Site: brandenburg
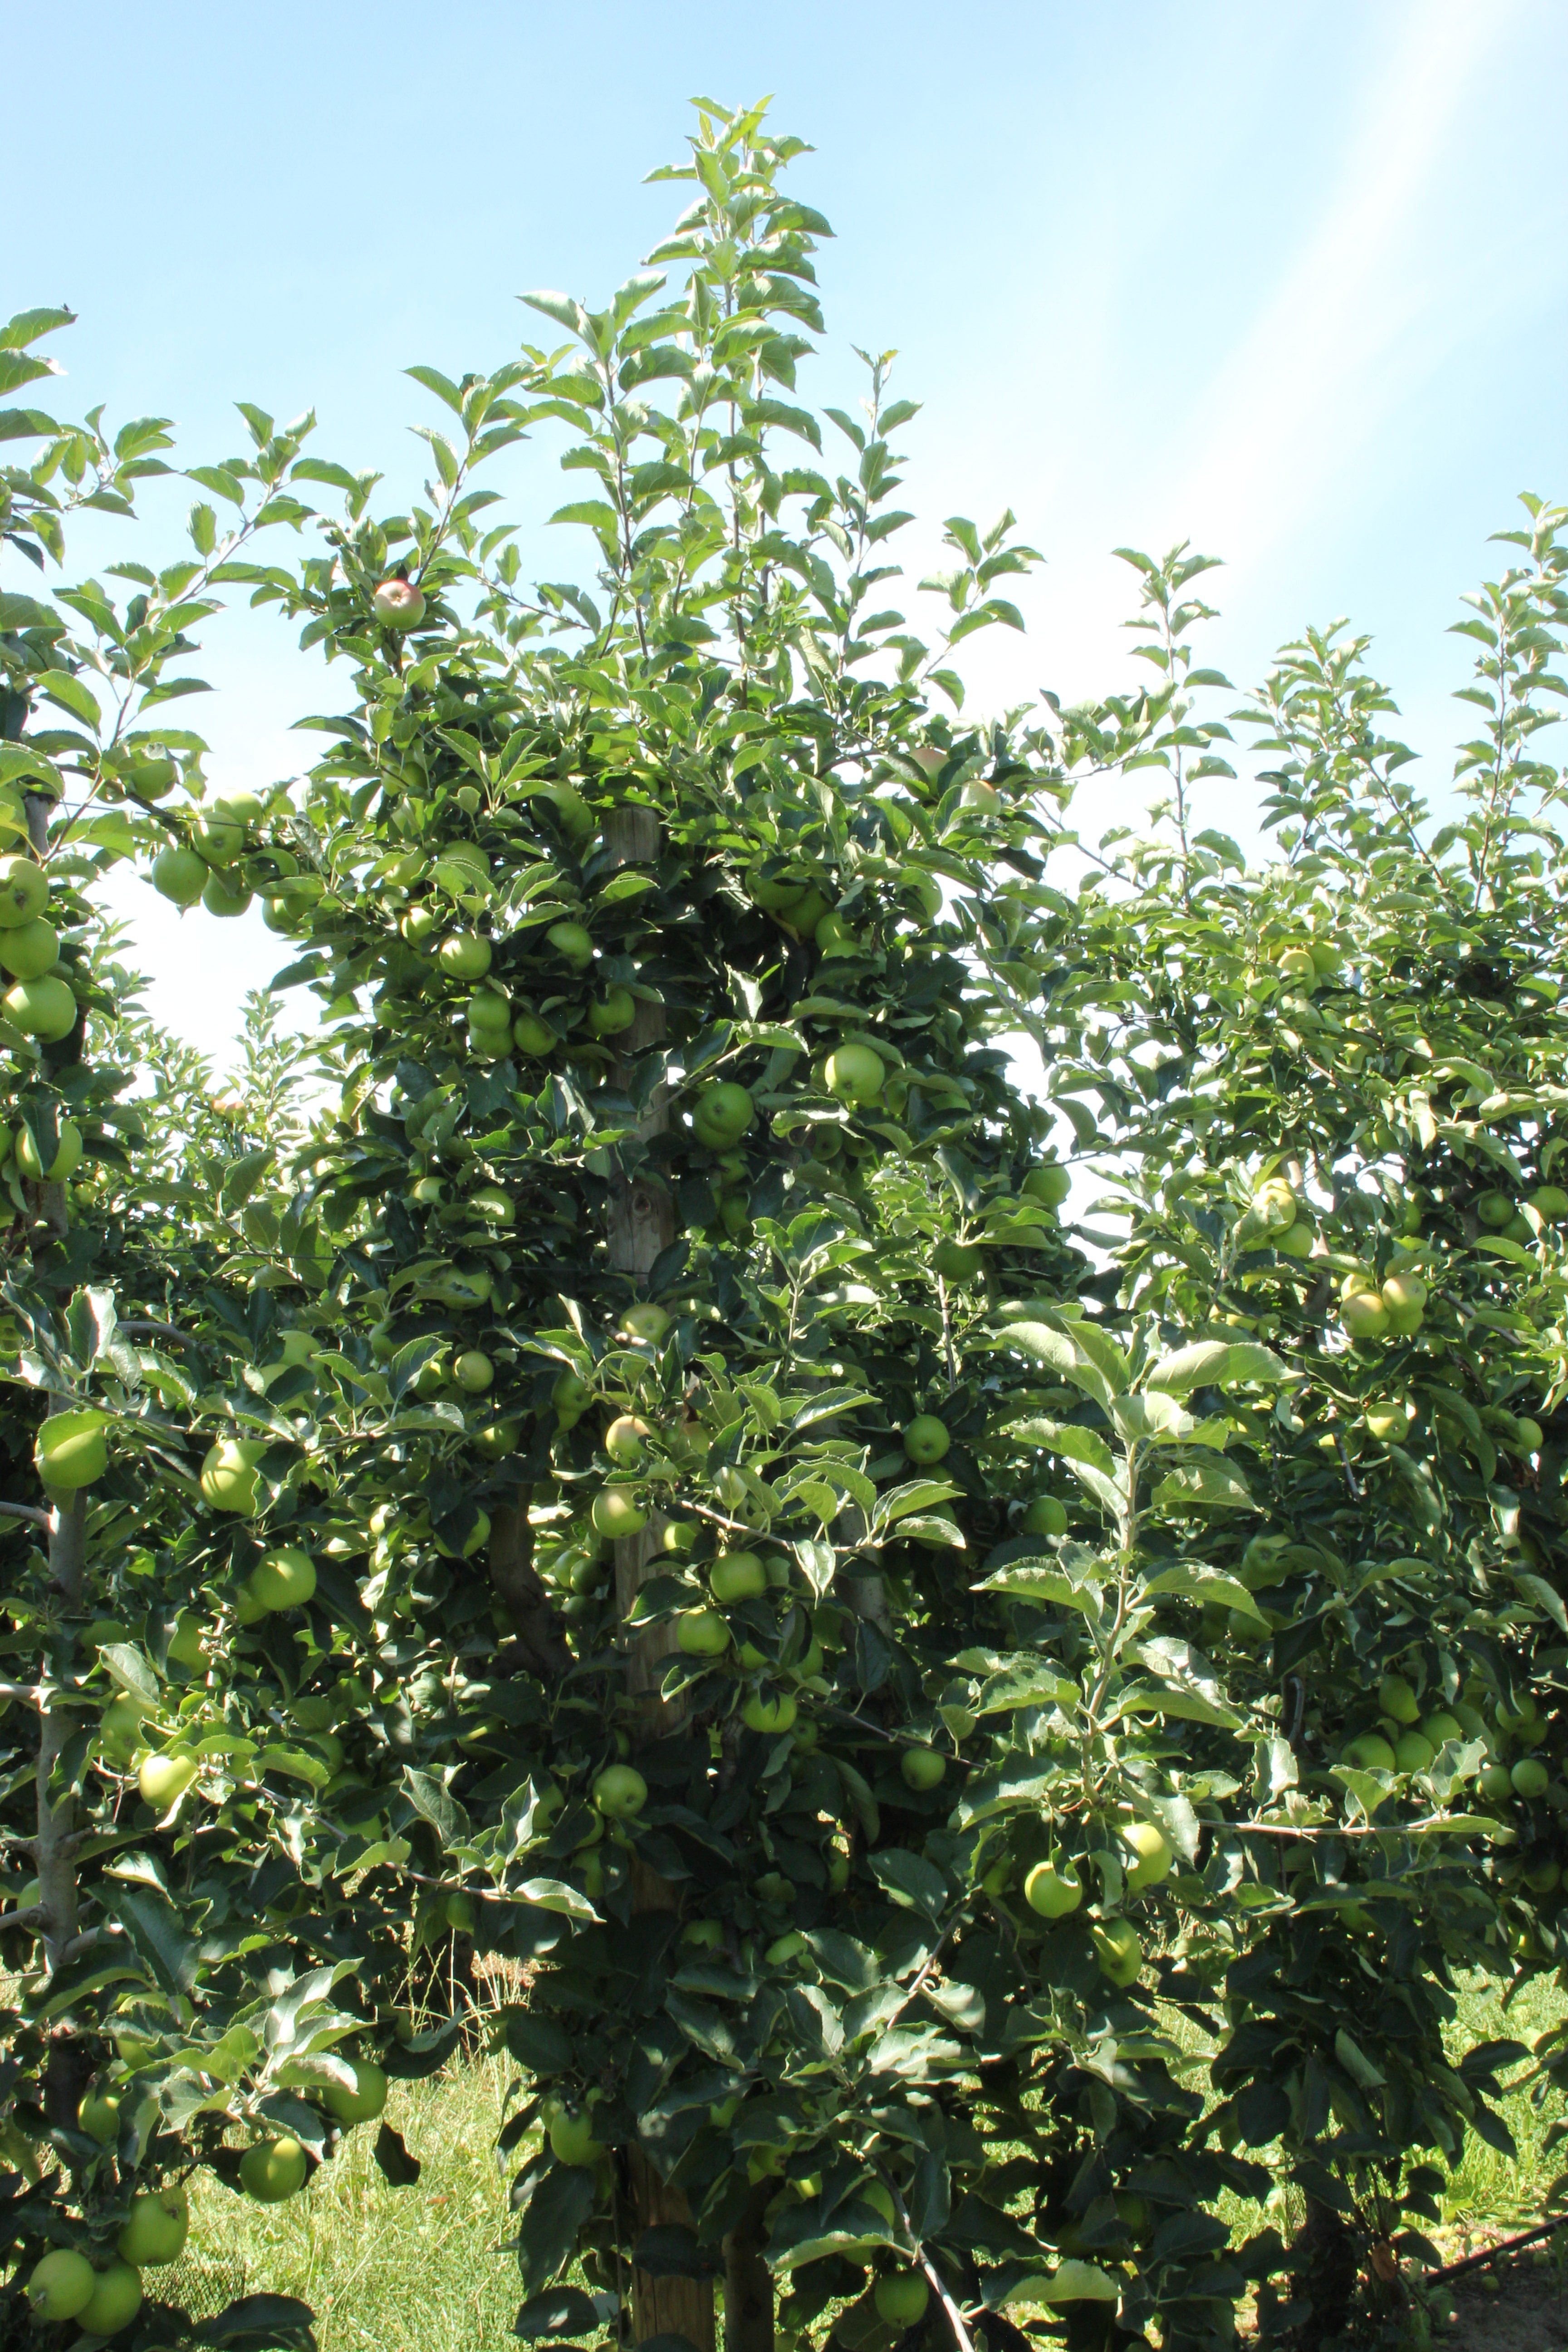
Growth stage (BBCH 77): Development of fruit